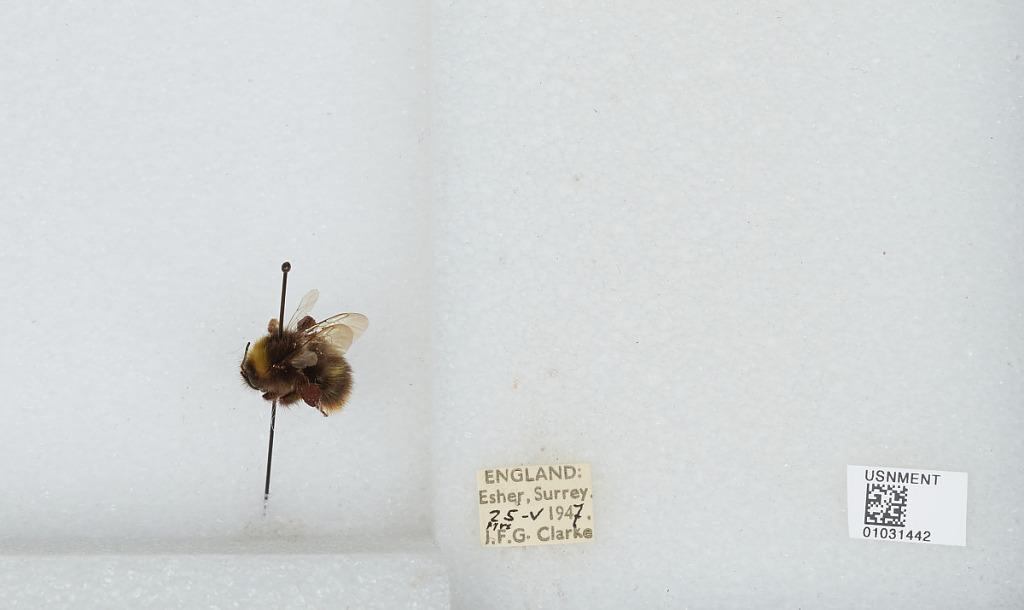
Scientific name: Bombus (Pyrobombus) pratorum (Linnaeus)
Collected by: J. Clarke
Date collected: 1947-5-25
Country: United Kingdom
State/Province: England
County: Surrey
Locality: Esher
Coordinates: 51.3691, -0.365